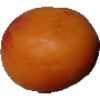
Label: Apricot 1